Odavum Mudiyadhu Oliyavum Mudiyadhu

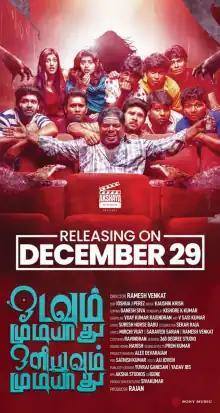
Theatrical release poster

Odavum Mudiyadhu Oliyavum Mudiyadhu is a 2023 Indian Tamil-language comedy horror film directed by Ramesh Venkat. The film stars Sathyamurthi.V and Yashika Aannand in the lead roles. The film was produced by Rajan under the banner of Akshaya Pictures.